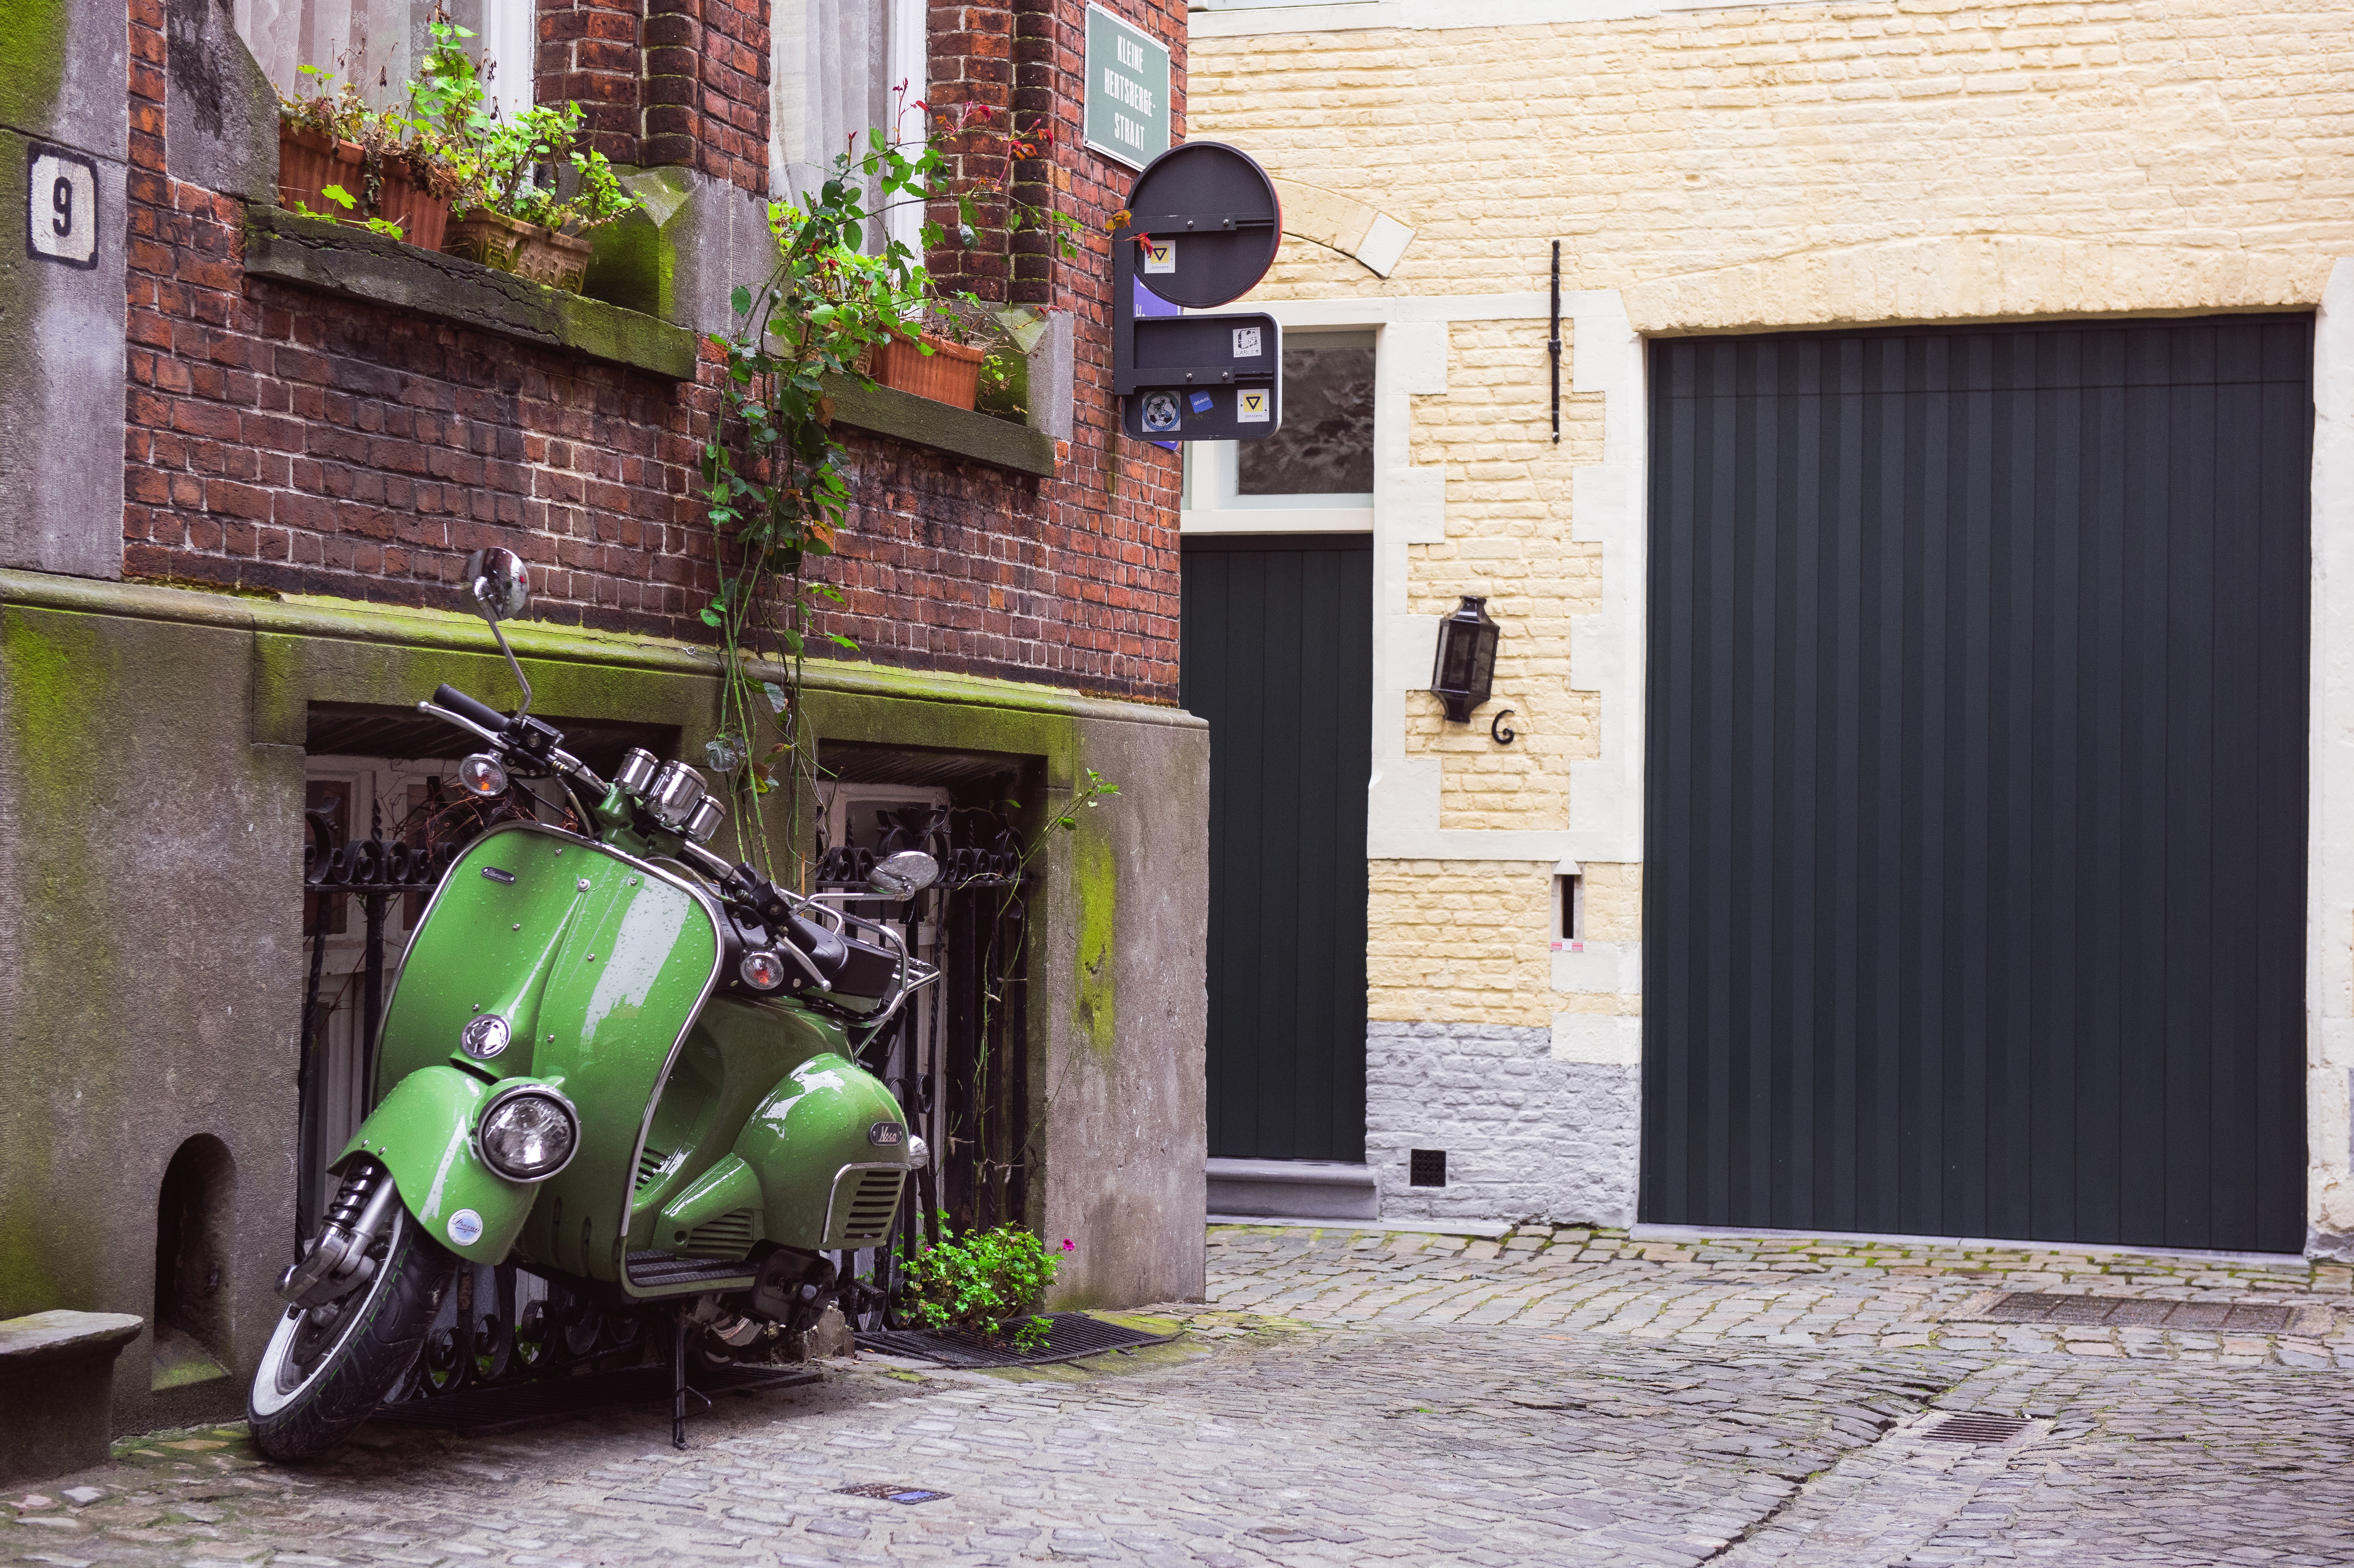
architecture, road, street, vintage, retro, town, building, alley, cobblestone, urban, narrow, transportation, vehicle, small, residential, brick, scooter, houses, walls, scene, area, facades